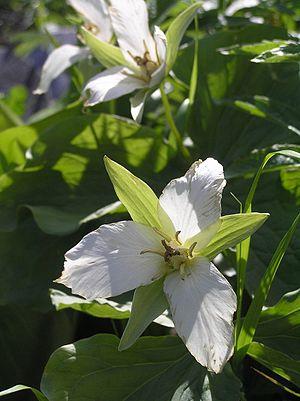
L’université de Hokkaidō est une université nationale du Japon. Elle a été fondée en 1876 comme collège d'agriculture de Sapporo, avant d'être élevée au rang d'université impériale du Japon en 1918. Elle appartient depuis 2004 à l’association des universités nationales du Japon.